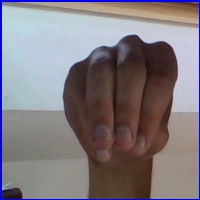
Letra: M